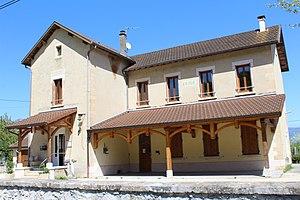
Mairie de Pollieu.
Pollieu est une commune française, située dans le département de l'Ain en région Auvergne-Rhône-Alpes.